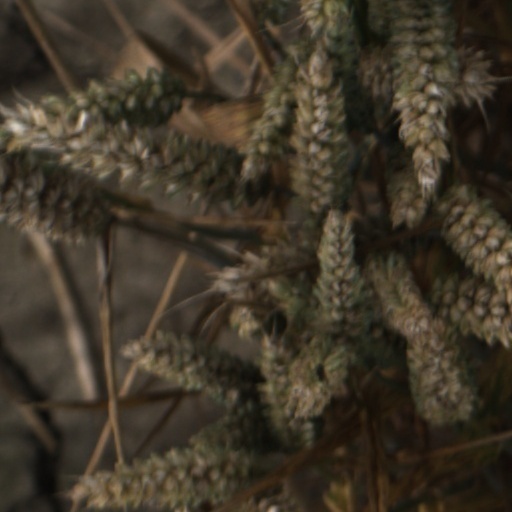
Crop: wheat